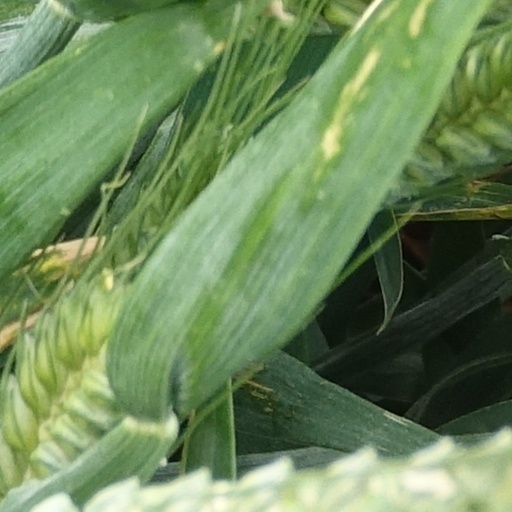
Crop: wheat